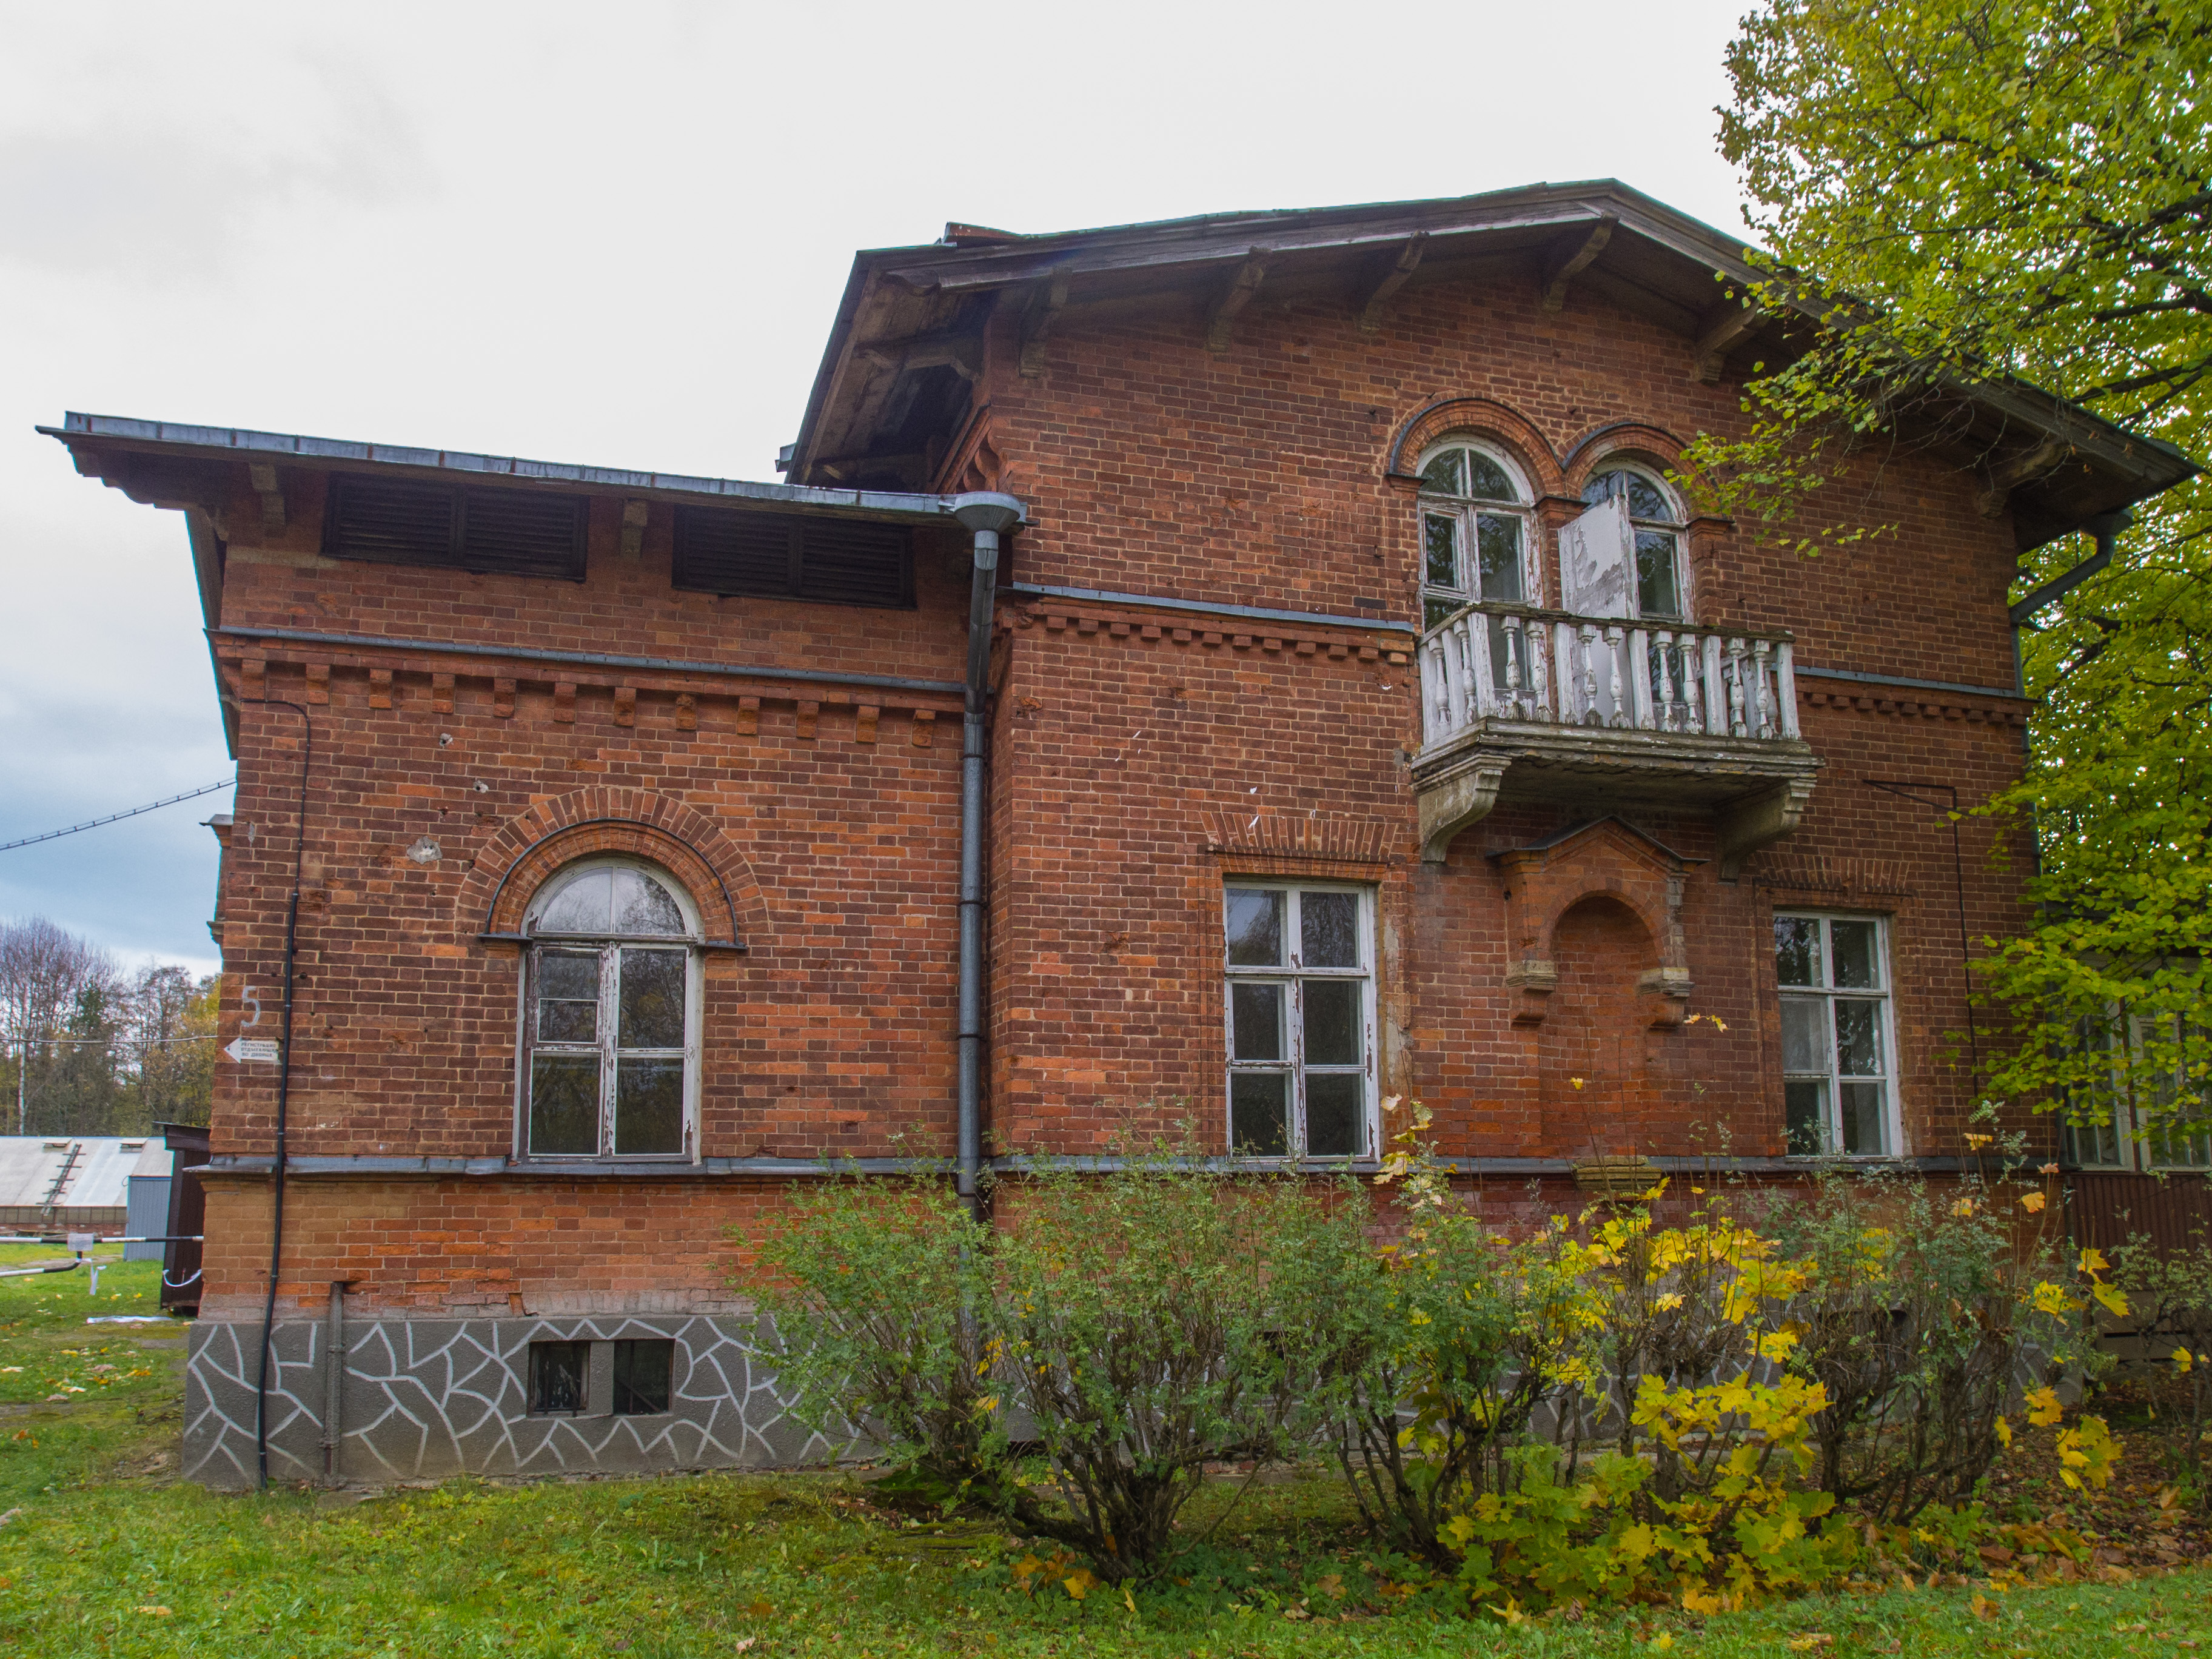
image, house, property, home, building, estate, architecture, brick, roof, rural area, real estate, farmhouse, historic house, cottage, grass, tree, mansion, facade, residential area, manor house, villa, brickwork, window, almshouse, listed building